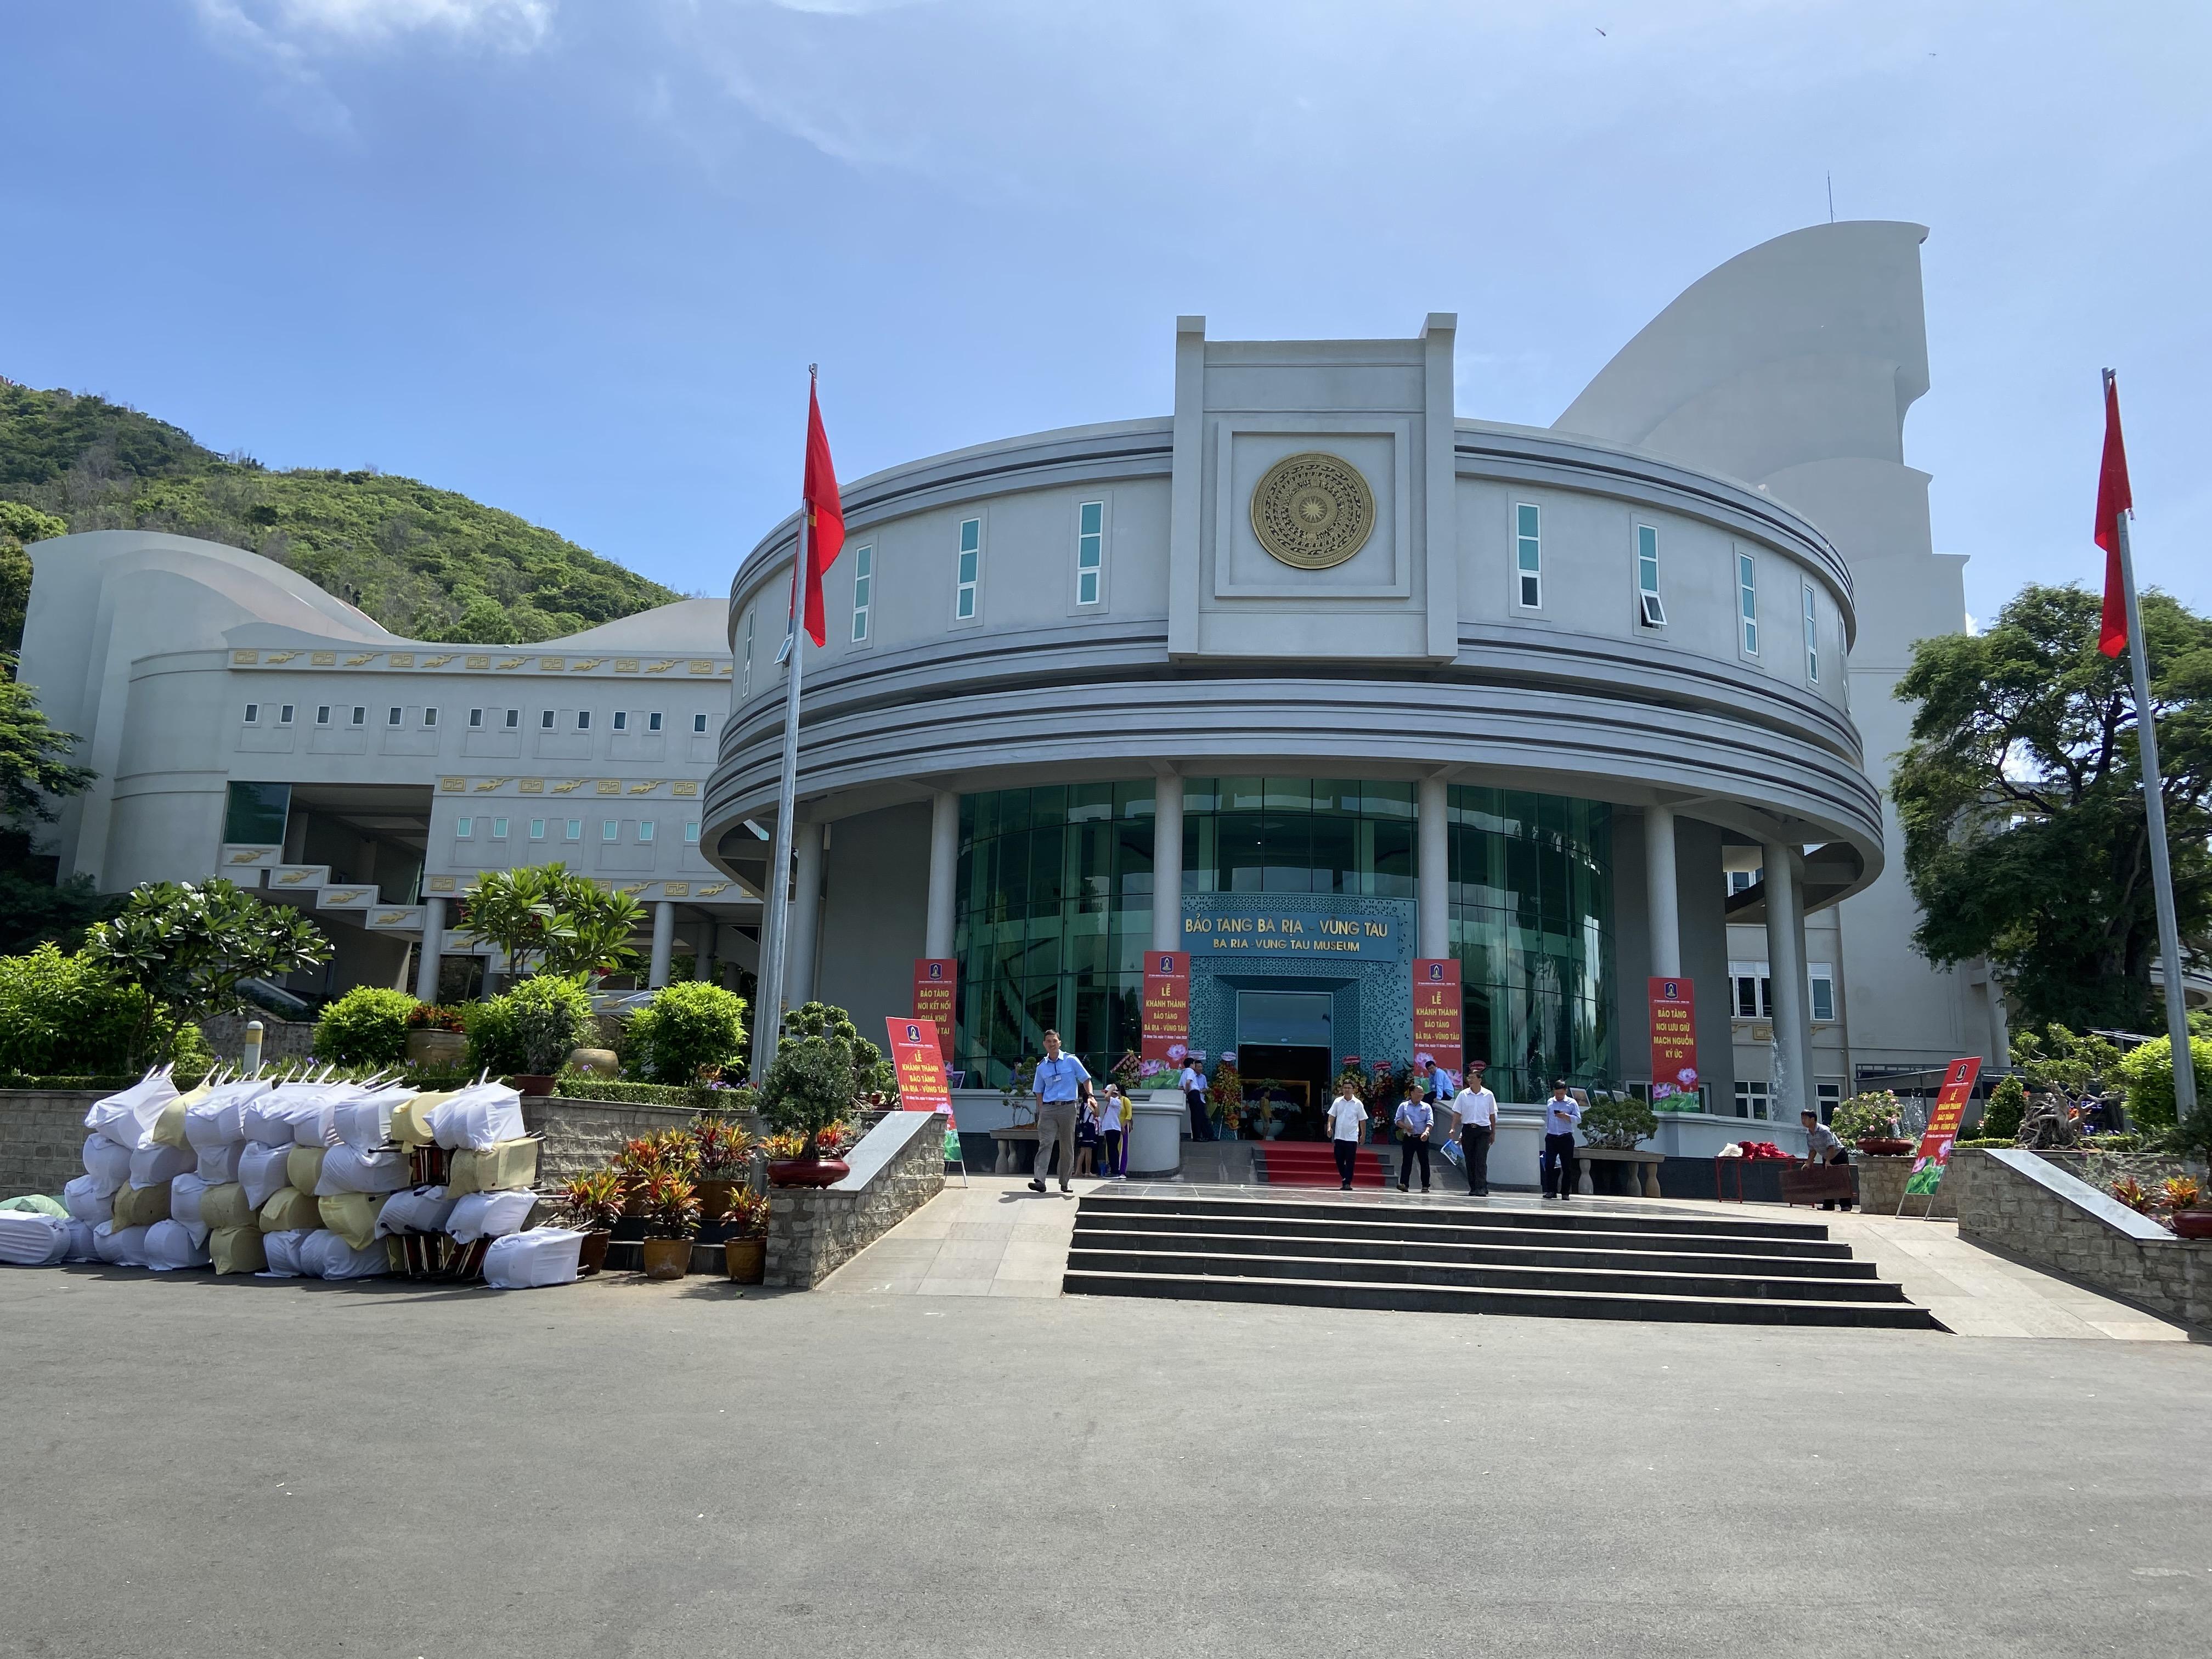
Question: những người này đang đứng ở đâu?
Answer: ở sảnh chính của một viện bảo tàng